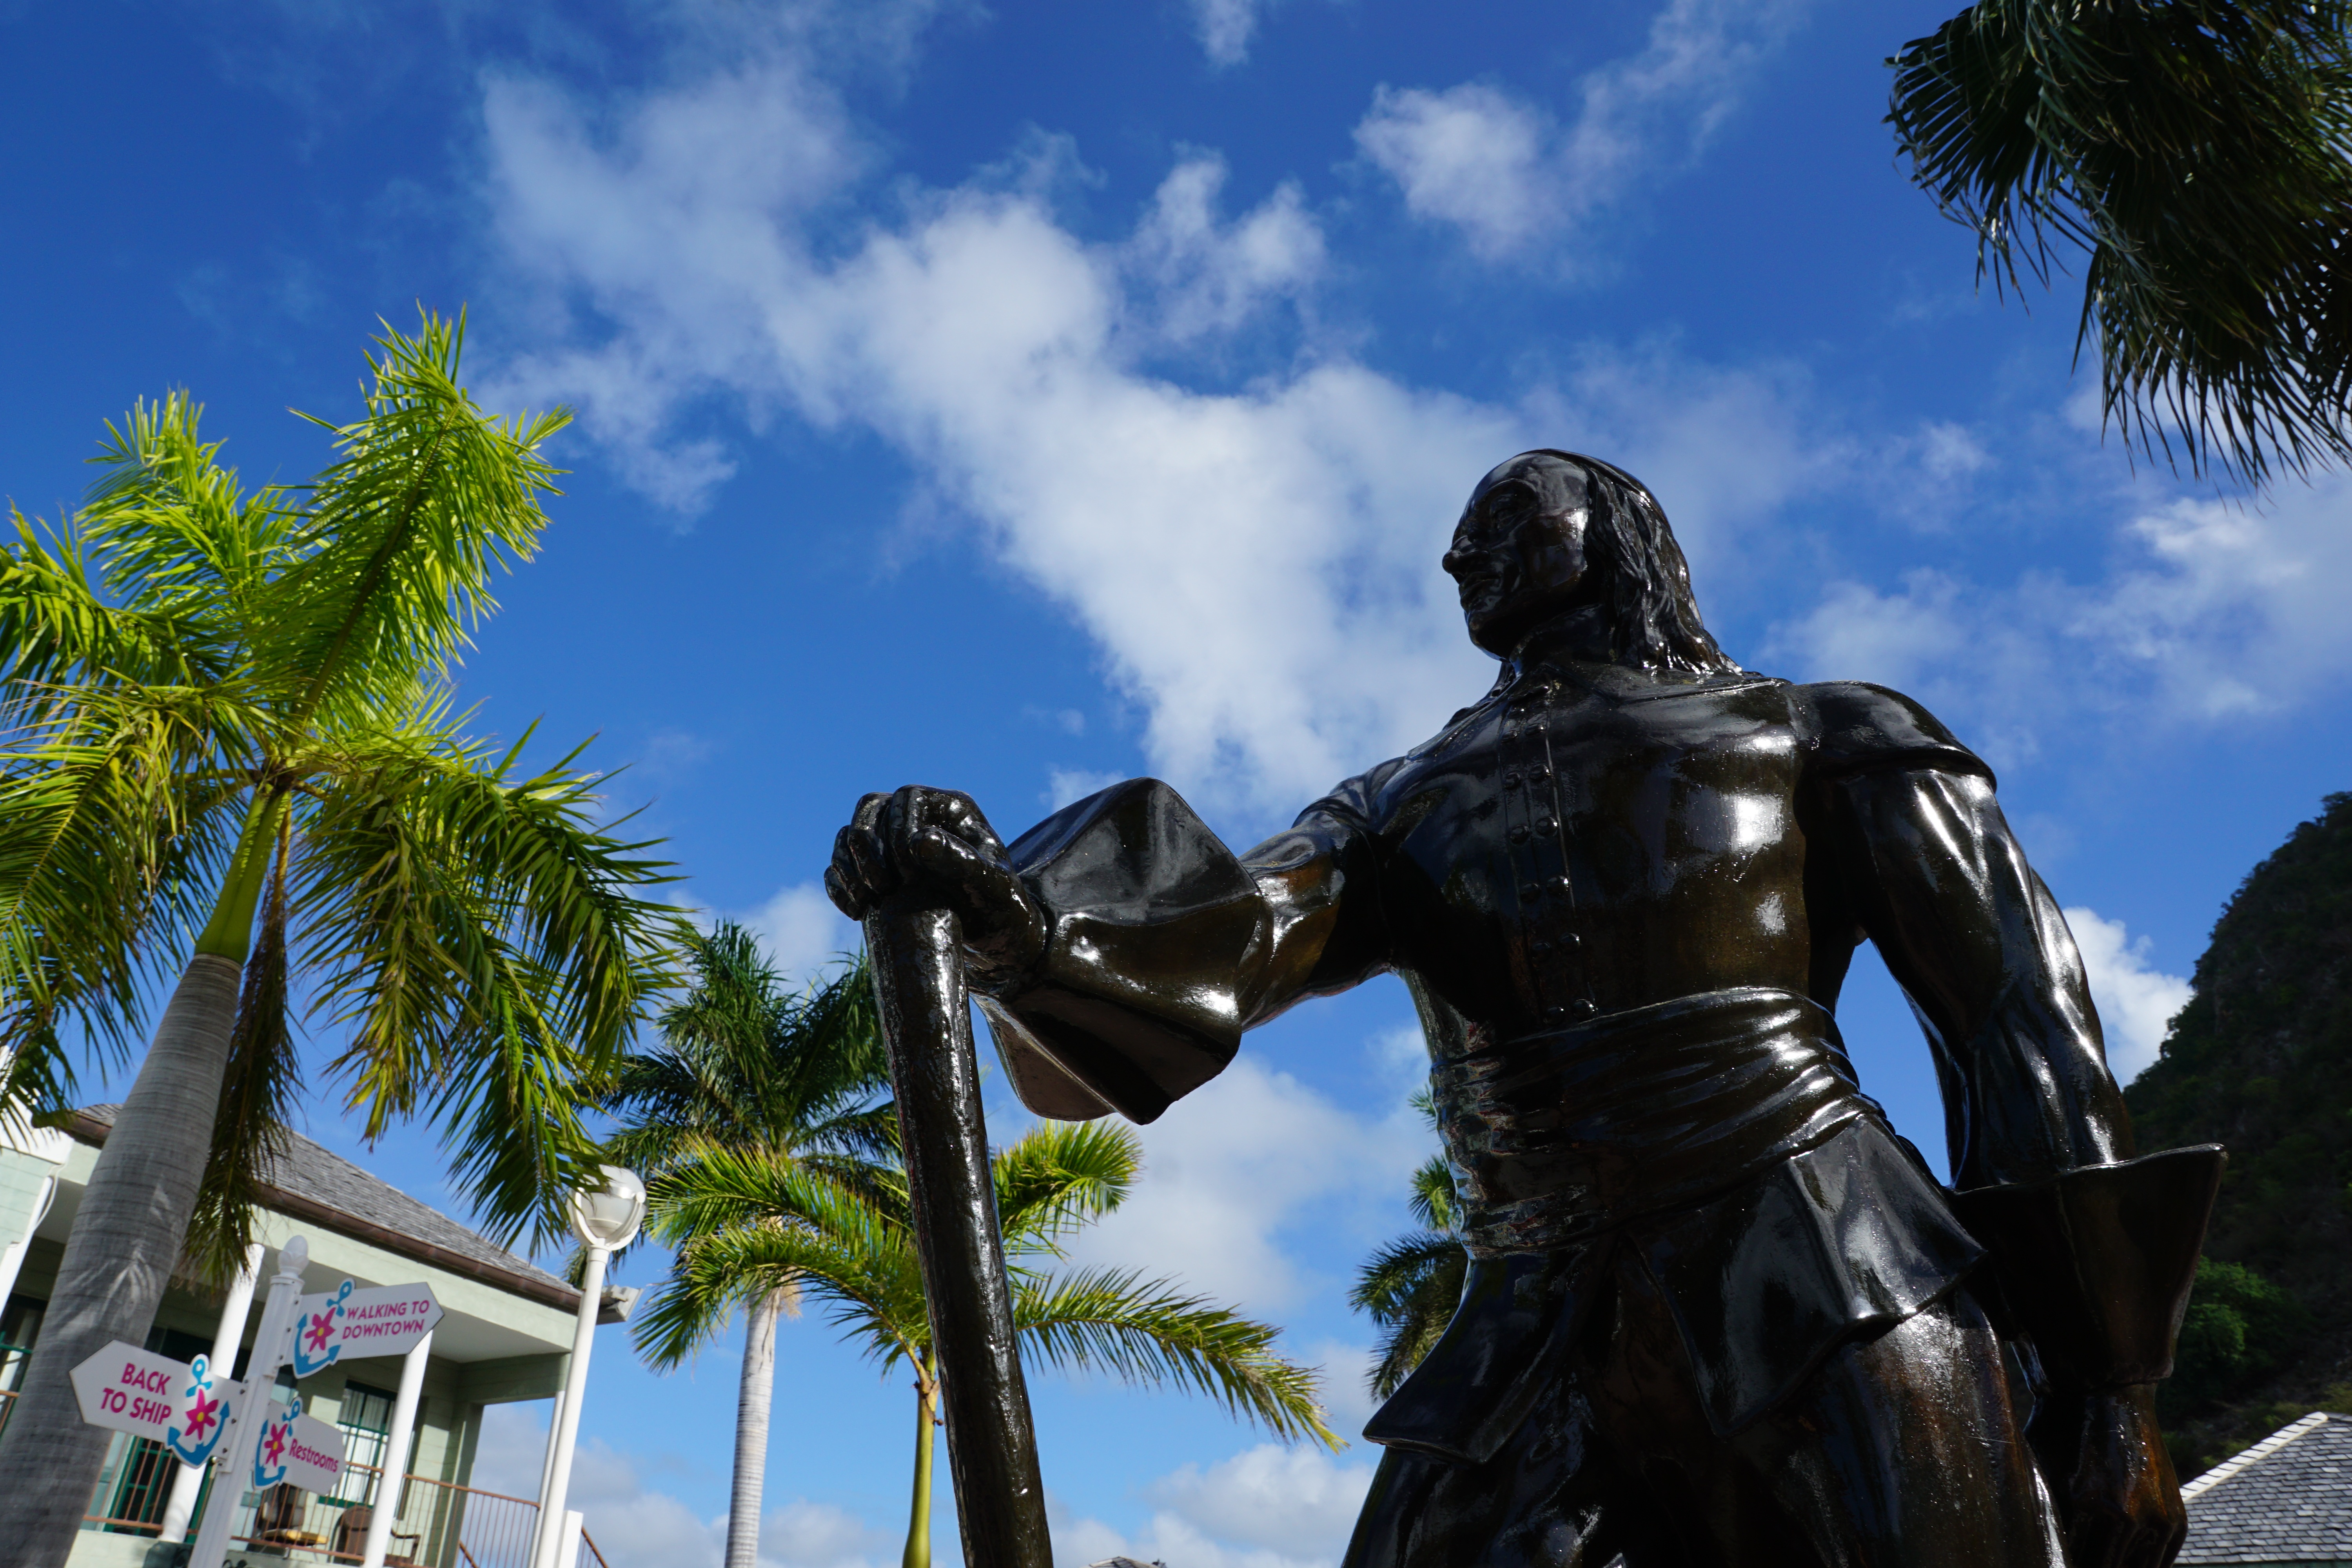
monument, statue, tourism, caribbean, philipsburg, screenshot, st maarten